Maximilian Marcoll

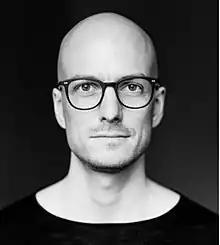
Maximilian Marcoll, 2020

Maximilian Marcoll (* 1981 in Lübeck) is a German composer and performer. He studied percussion, instrumental and electronic composition in Lübeck and Essen. In his work he has focused on the political potential of music and sound. From April 2021 he has worked as a professor of electroacoustic composition and sound art at the Bauhaus University Weimar.